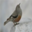
Label: bird